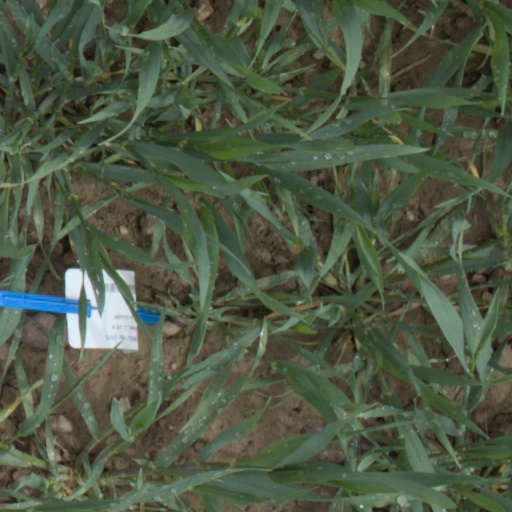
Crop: wheat